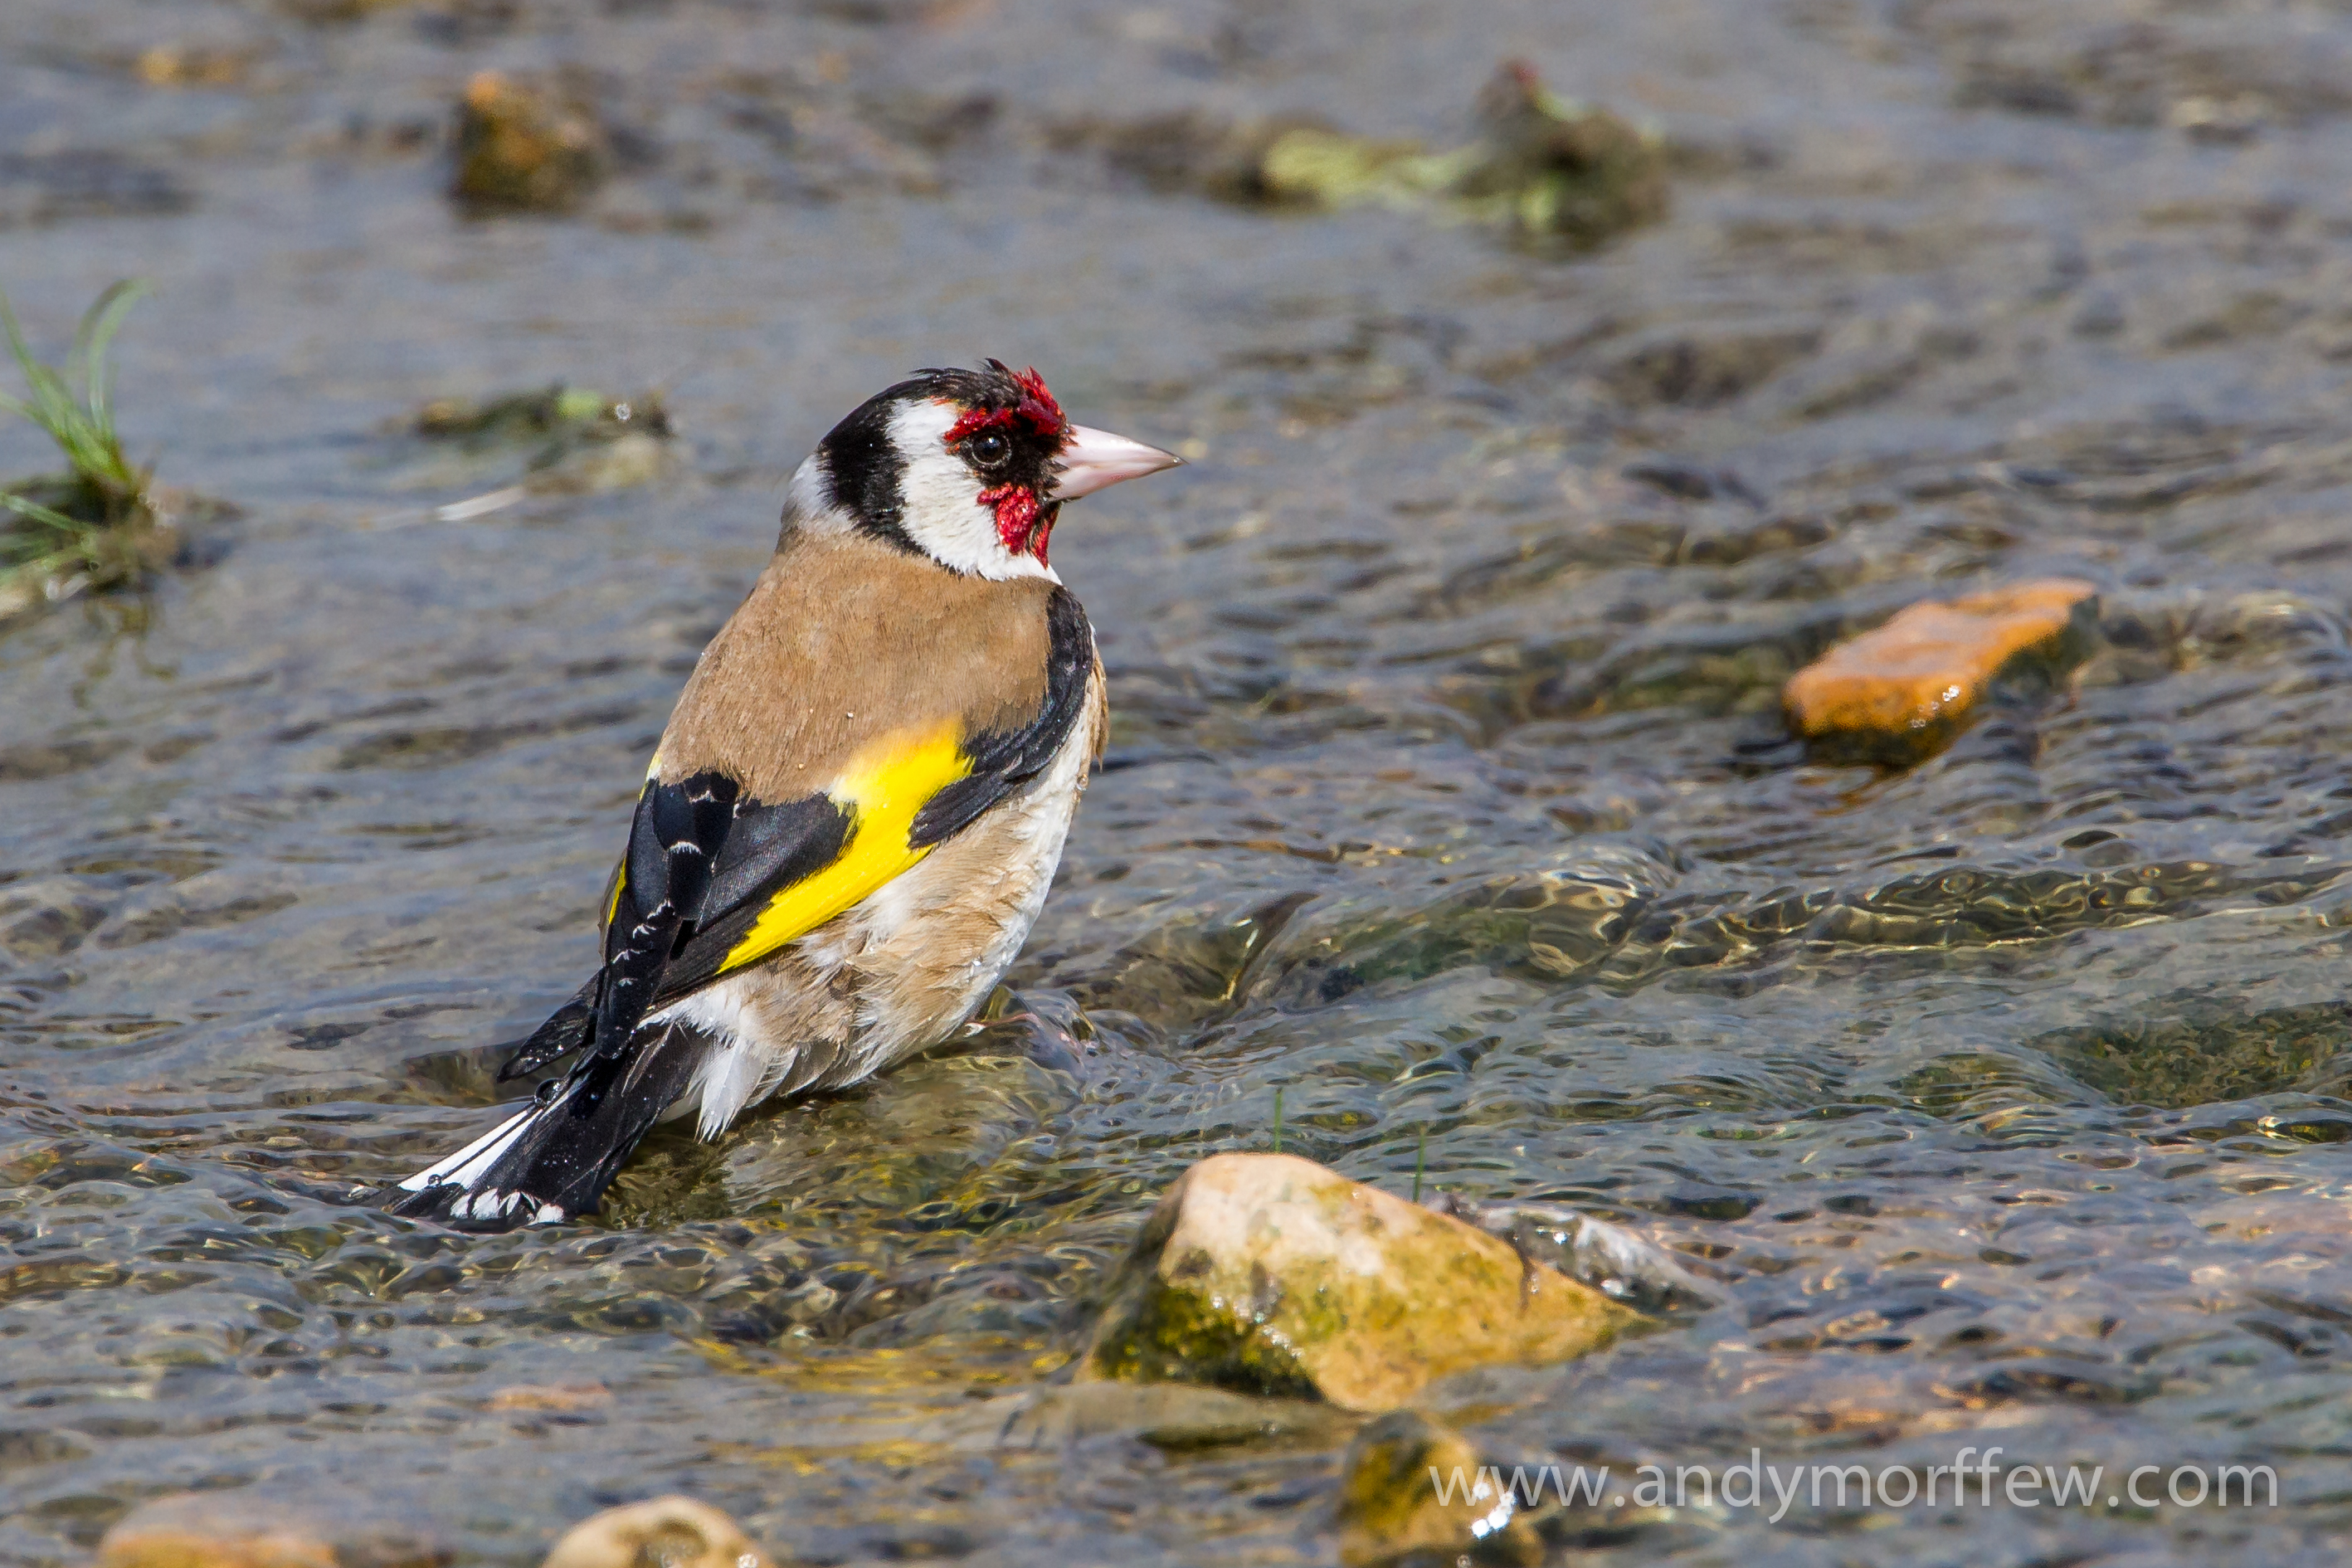
nature, bird, wildlife, stream, beak, fauna, vertebrate, finch, goldfinch, andymorffew, morffew, naturethroughthelens, slimbridge, perching bird, cinclidae